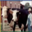
Label: cattle